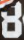
Number: 8